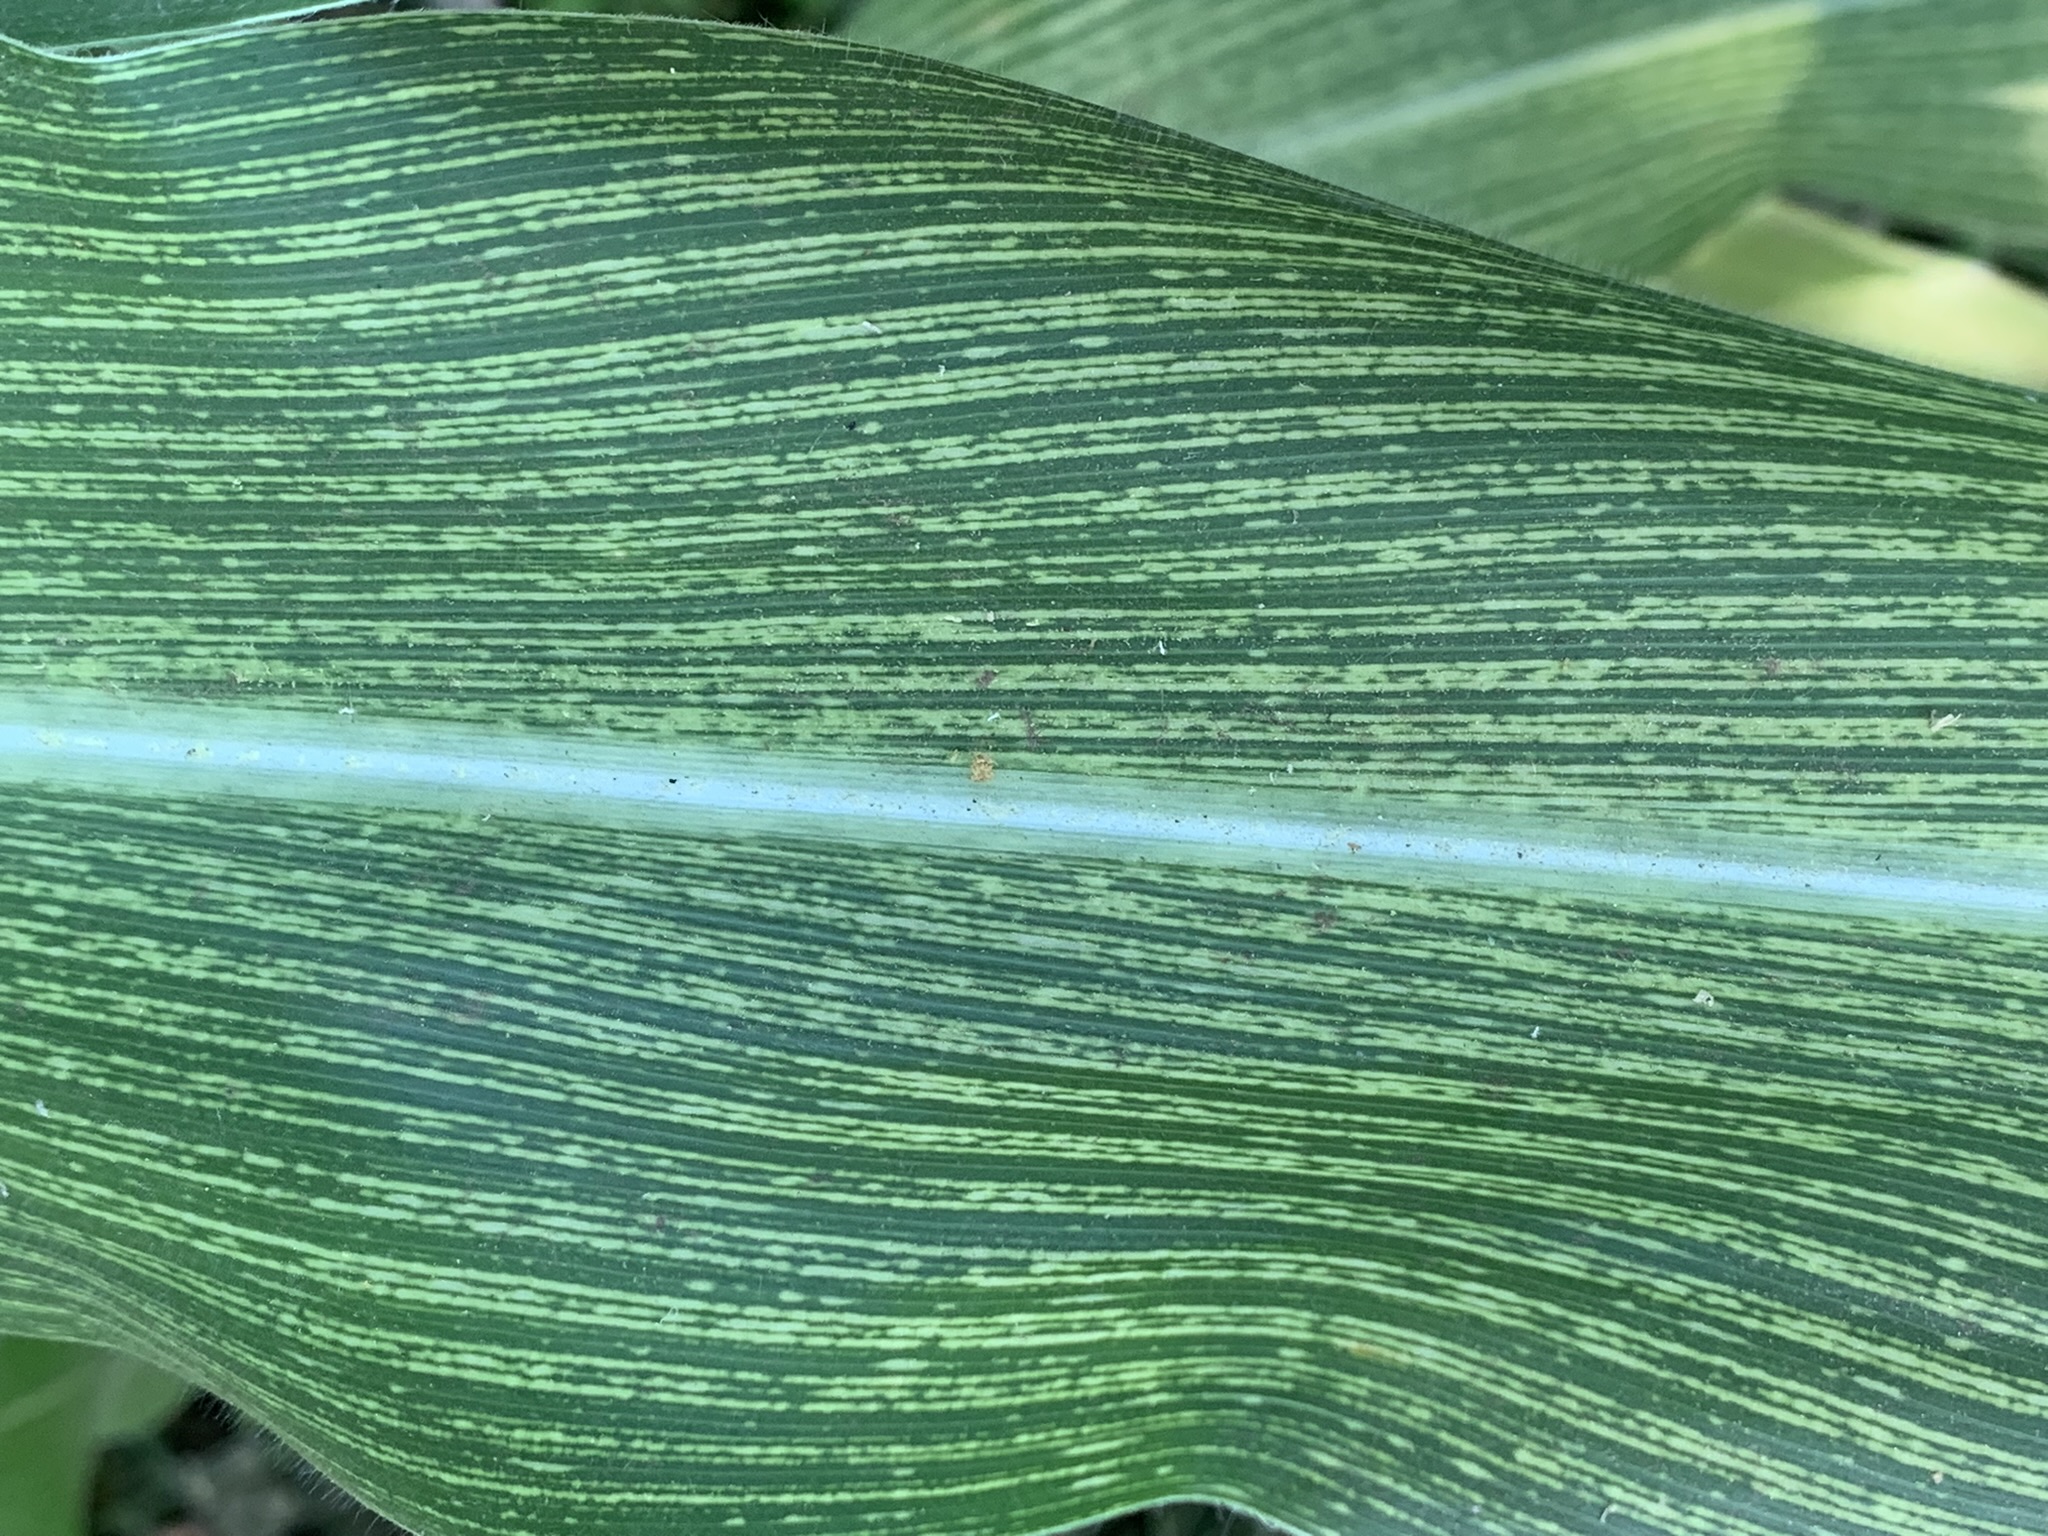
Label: MSV